Cravat Regiment

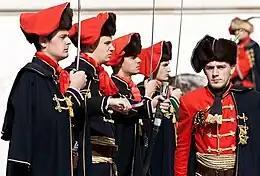
The Cravat Regiment at St Mark's Square

The Cravat Regiment is a guard of honour based in Zagreb, Croatia. Beginning in 2010, the regiment has regularly performed a march in the Upper Town of Zagreb which culminates in a changing of the guard at St Mark's Square. The regiment wears uniforms that are replicas of those worn by the military forces called the Croats which fought during the Thirty Years' War.